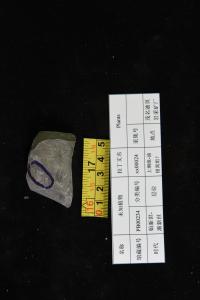
一个化石属于被子植物，其特征描述:卵形，基部宽圆，顶端短渐尖，叶脉发育较弱。